Infiltration tactics

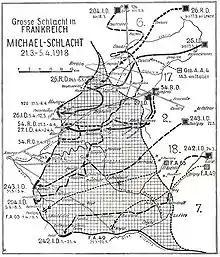
Initial success of Operation Michael within the German spring offensive, 21 March – 5 April 1918

German infiltration tactics are sometimes called Hutier tactics, after German General Oskar von Hutier, even though his role in developing the tactics was limited. Hutier, along with his artillery commander Colonel Georg Bruchmüller, improved the use of artillery in ways that suited infiltration tactics. Conventional mass-wave tactics were typically preceded by days of constant bombardment of all defender positions, attempting to gain advantage by attrition. Hutier favoured brief but intense hurricane bombardments that allow the opponent little time to react and reinforce their line. The bombardment targeted the opponents' rear areas to destroy or disrupt roads, artillery, and command centres. This was done to suppress and confuse the defenders and reduce their capability to counterattack from their rearward defence lines. For maximum effect, the exact points of attack remained concealed until the last possible moment, and the infantry attacked immediately following the short bombardment.